Thliptosaurus

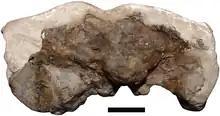
"Thliptosaurus" skull viewed from behind, clearly showing the areas reconstructed with plaster.

The single skull of "Thliptosaurus" is nearly complete, but it has been severely crushed and flattened from top-to-bottom (dorsoventrally), and some broken areas of bone at the back of the skull have been restored using plaster. Details and sutures on the top of the skull are readily visible, but poor preservation and over-preparation have obliterated features on the sides and rear of the skull. The lower jaw is firmly occluded to the upper jaw, obscuring some details of the sides of the skull and many of the palate.